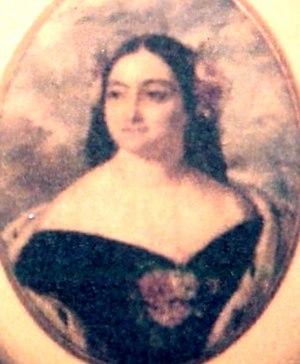
Madame Charles Baud, née Mélanie Rodrigues Henriques (1809-1874)